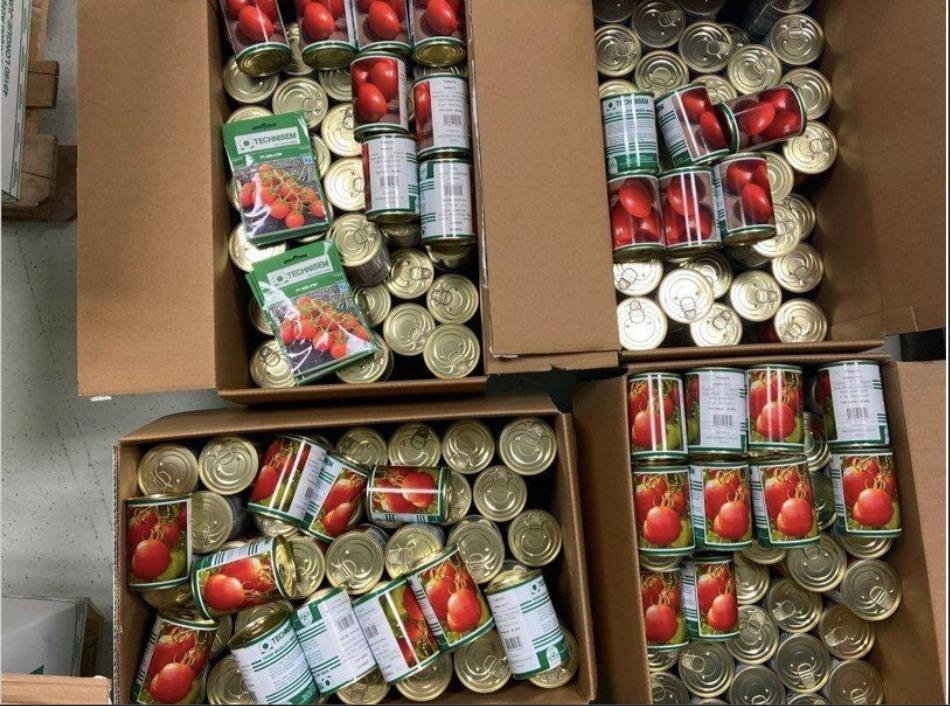
Maboksi yenye makopo maalum yenye rangi ya dhahabu na nyeupe, pamoja na picha ya nyanya yanayotumia kuhifadhi mbegu za nyanya.